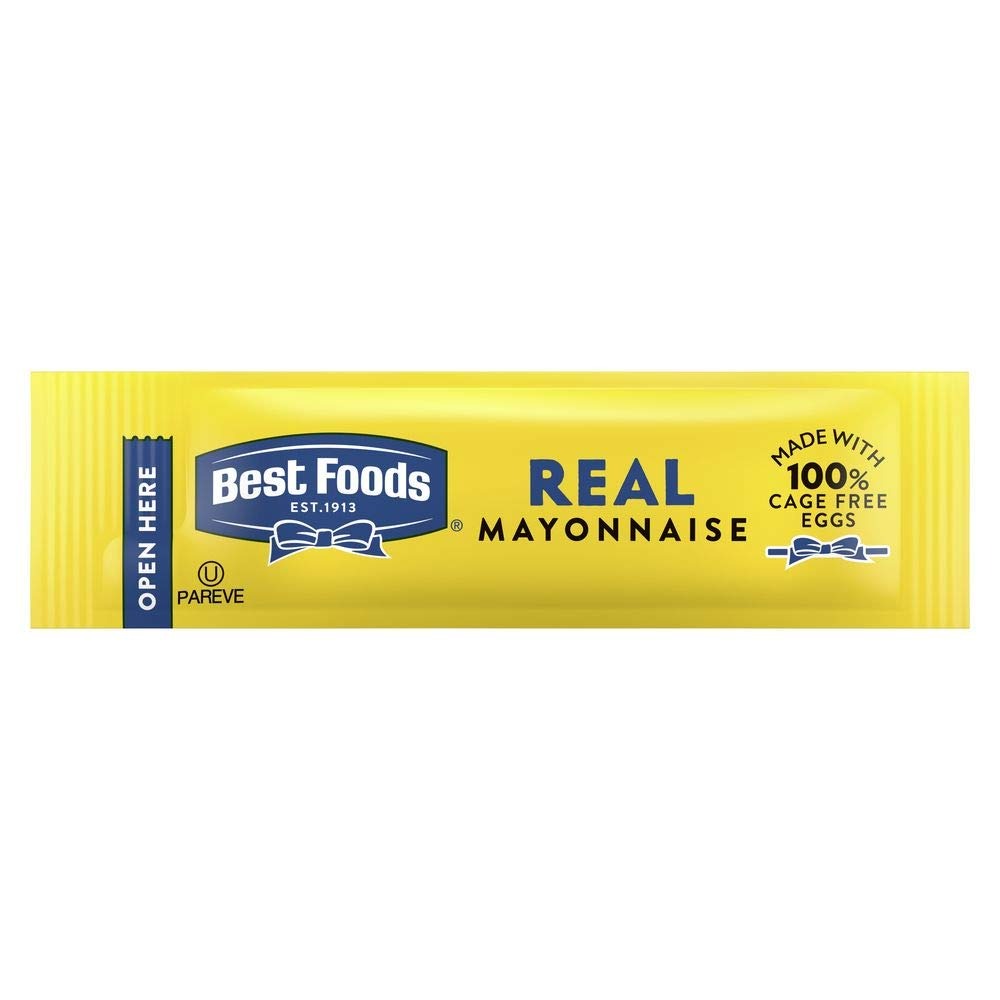
Item Name: Best Foods Real Mayonnaise Stick Packets Easy Open, Condiment for Sandwiches, Salads, Mayo Made with 100% Cage Free Eggs, Gluten Free, 0.38 oz, Pack of 210
Bullet Point 1: Rich, perfectly textured real mayonnaise made from real eggs, oil, and vinegar
Bullet Point 2: Convenient mayo stick packets allow guests to easily apply mayonnaise
Bullet Point 3: Real mayonnaise enhances your dishes with a perfectly balanced flavor
Bullet Point 4: Mayo packets ideal for cafes, restaurants, hotels, and more
Bullet Point 5: Stock up on hygienic individually packaged mayo in bulk; shelf-stable food and easy to store
Value: 78.72
Unit: Ounce

Price: 39.06